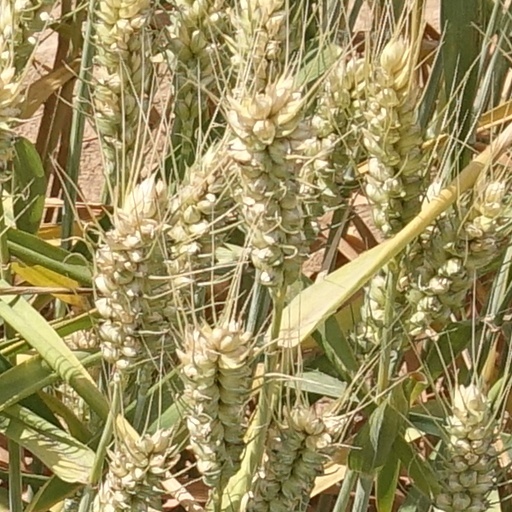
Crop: wheat